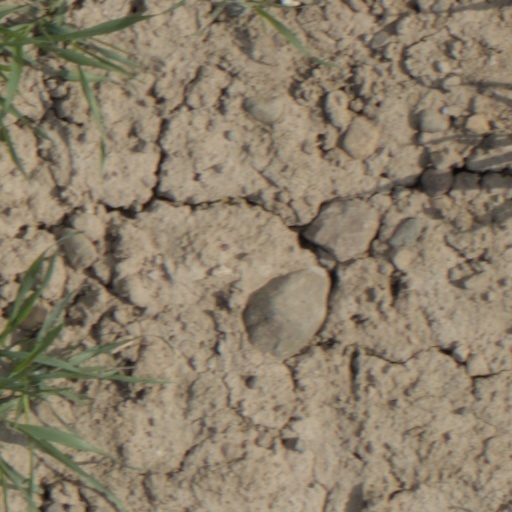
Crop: wheat